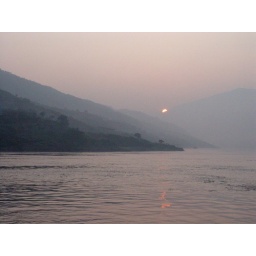
Yangtze River, sun sliding below the mountain & reflecting in the river